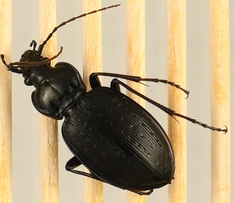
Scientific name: Pterostichus coracinus
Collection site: Mountain Lake Biological Station NEON (MLBS), plot MLBS_009